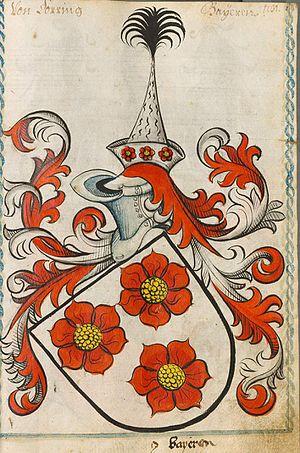
La maison de Toerring est une famille princière allemande originaire de Haute-Bavière. Médiatisée en 1806, la maison de Toerring était divisée en plusieurs branches mais n'est plus représentée aujourd'hui que par les Toerring-Jettenbach. La branche aînée de la maison, celle des Toerring-Guttenzeller, s'est en effet éteinte en 1860.